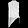
Label: Shirt